Muisca

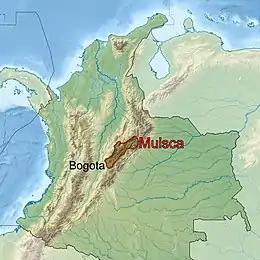
Location of Muisca in Colombia.

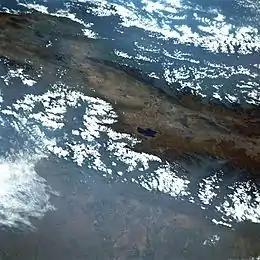
View of the Eastern Ranges of the Andean natural regionLake Tota is clearly visible

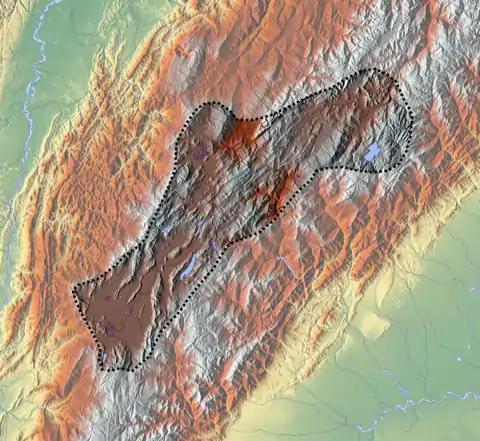
The Altiplano Cundiboyacense in the Eastern Ranges; territory of the Muisca

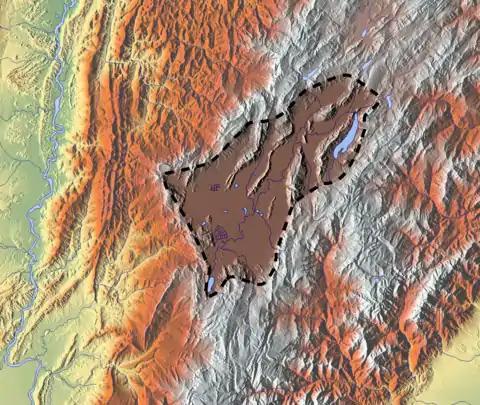
Southwestern Altiplano; Bogotá savanna, territory of the southern mosca ("zipa")

The Muisca (also called the Chibcha) are indigenous peoples in Colombia and were a Pre-Colombian culture of the Altiplano Cundiboyacense that formed the Muisca Confederation before the Spanish colonization of the Americas. The Muisca speak Muysccubun, a language of the Chibchan language family, also called "Muysca" and "Mosca". The first known contact with Europeans in the region was in 1537 during the Spanish conquest of New Granada.